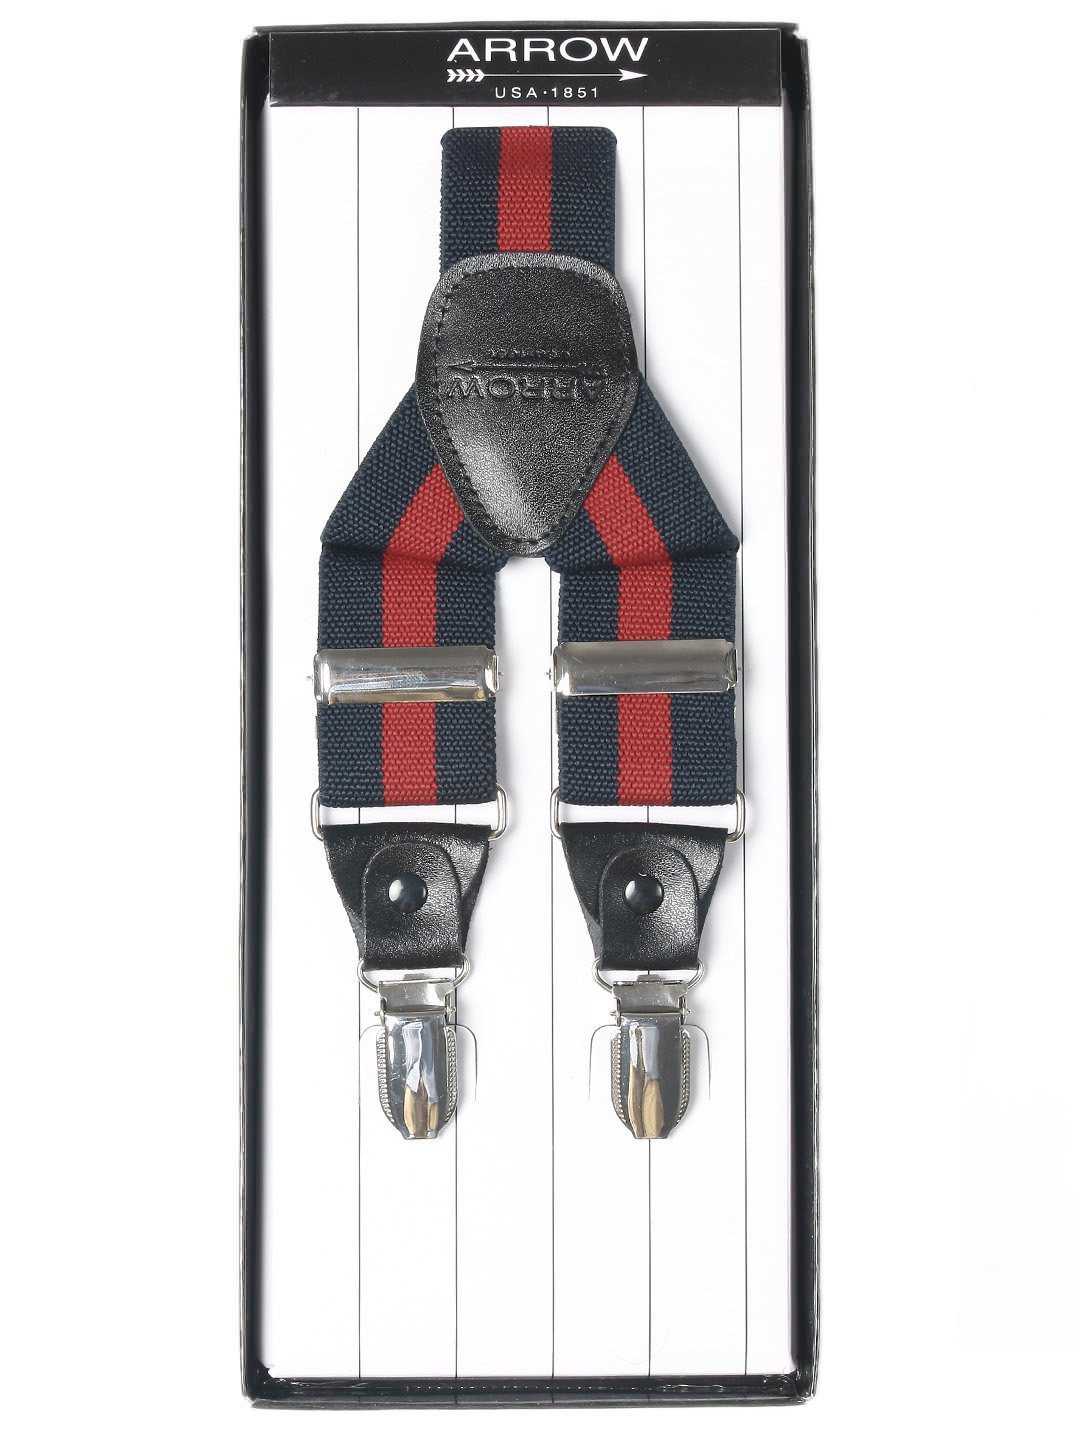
Arrow Men Blue Suspenders
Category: Apparel / Topwear / Suspenders
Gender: Men
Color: Blue
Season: Summer 2012
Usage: Formal